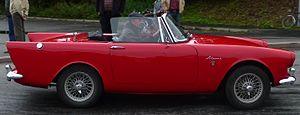
Sunbeam-Talbot Limited fut une entreprise anglaise de fabrication de véhicules à moteur. Elle construisait des versions de sport haut de gamme des voitures du Groupe Rootes de 1935 à 1954. Appelée auparavant Clément-Talbot Limited, elle fabriquait des Talbot depuis 1902. Elle était basée à Londres.